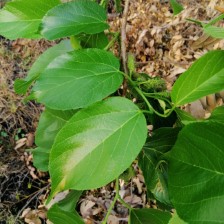
Variety: TaiwanMeacho